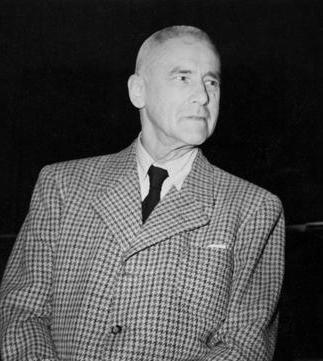
วิลเฮ็ล์ม ฟริค

| name = วิลเฮ็ล์ม ฟริค
| image = Wilhelm Frick 72-919.jpg
| imagesize = 200px
| caption = ฟริคในการพิจารณาคดีเนือร์นแบร์ก,ปี 1946
| office = กระทรวงมหาดไทยแห่งสหพันธ์ (เยอรมนี)|รัฐมนตรีว่าการกระทรวงมหาดไทยแห่งไรซ์
| term = 30 มกราคม 1933 – 20 สิงหาคม 1943
| president = เพาล์ ฟอน ฮินเดนบูร์ก (1933–1934)อดอล์ฟ ฮิตเลอร์ (เป็น "ฟือเรอร์")(1934–1943)
| chancellor = อดอล์ฟ ฮิตเลอร์
| predecessor = Franz Bracht
| successor = ไฮน์ริช ฮิมม์เลอร์
| office2 = รัฐอารักขาแห่งโบฮีเมียและโมราเวีย|ผู้ว่าการรัฐอารักขาแห่งโบฮีเมียและโมราเวีย
| term_start2 = 24 สิงหาคม 1943
| term_end2 = 4 พฤษภาคม 1945
| appointed2 = อดอล์ฟ ฮิตเลอร์
| predecessor2 = ค็อนสตันทีน ฟ็อน น็อยราท (มียศ)ควร์ท ดาลือเกอ ("โดยพฤตินัย")
| successor2 = สำนักงานยกเลิก
| birth_place = Alsenz, Kingdom of Bavaria|Bavaria, จักรวรรดิเยอรมัน
| death_place = เนือร์นแบร์ก, เยอรมนีภายใต้การยึดครองของสัมพันธมิตร|เยอรมนี
| nationality = เยอรมัน
| party = พรรคนาซี (NSDAP)
| children = 5
| alma_mater = มหาวิทยาลัยแห่งมิวนิก มหาวิทยาลัยแห่งเกิททิงเงิน มหาวิทยาลัยแห่งเบอร์ลิน มหาวิทยาลัยแห่งฮินเดนบูร์ก
| occupation = อัยการ
| religion = โปรเตสแตนต์
วิลเฮ็ล์ม ฟริค (12 มีนาคม 1877 - 16 ตุลาคม 1946) เป็นนักการเมืองชาวเยอรมันที่โดดเด่นที่สุดของพรรคนาซีซึ่งทำหน้าที่เป็นรัฐมนตรีว่าการกระทรวงมหาดไทยแห่งไรซ์ในคณะรัฐมนตรีฮิตเลอร์ (1933-1943) และเป็นผู้สำเร็จราชการคนสุดท้ายของรัฐอารักขาแห่งโบฮีเมียและโมราเวีย.หลังสิ้นสุดของสงครามโลกครั้งที่สอง,เขาได้ถูกตั้งข้อกล่าวหาว่ามีส่วนร่วมในการวางแผนและดำเนินการรุกราน,อาชญากรรมสงครามและอาชญากรรมต่อมนุษยชาติในการพิจารณาคดีเนือร์นแบร์กและถูกพบว่ามีความผิดจริงจึงถูกพิพากษาโทษประหารชีวิตด้วยการแขวนคอ ด้วยอายุวัย 69 ปี.
==อ้างอิง==
หมวดหมู่:ผู้นำนาซี
หมวดหมู่:บุคคลจากรัฐไบเอิร์น
หมวดหมู่:คริสต์ศาสนิกชนนิกายโปรเตสแตนต์
หมวดหมู่:อาชญากรสงครามชาวเยอรมัน
หมวดหมู่:ชาวเยอรมันที่ถูกประหารชีวิต
หมวดหมู่:ผู้ถูกประหารชีวิตโดยการแขวนคอ
หมวดหมู่:รัฐในอารักขาโบฮีเมียและมอเรเวีย